Multiple endocrine neoplasia

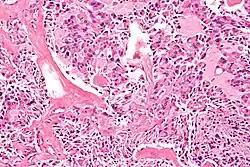
Micrograph of a medullary thyroid carcinoma, as may be seen in MEN 2A and MEN 2B. H&E stain

MEN 2B is sometimes known as MEN 3 and the designation varies by institution (cf. www.ClinicalReview.com).